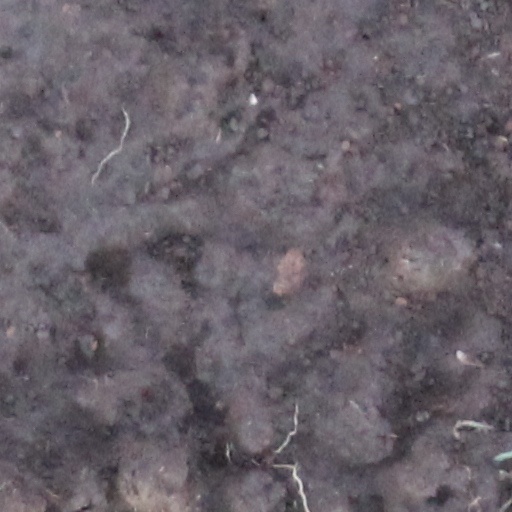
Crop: wheat